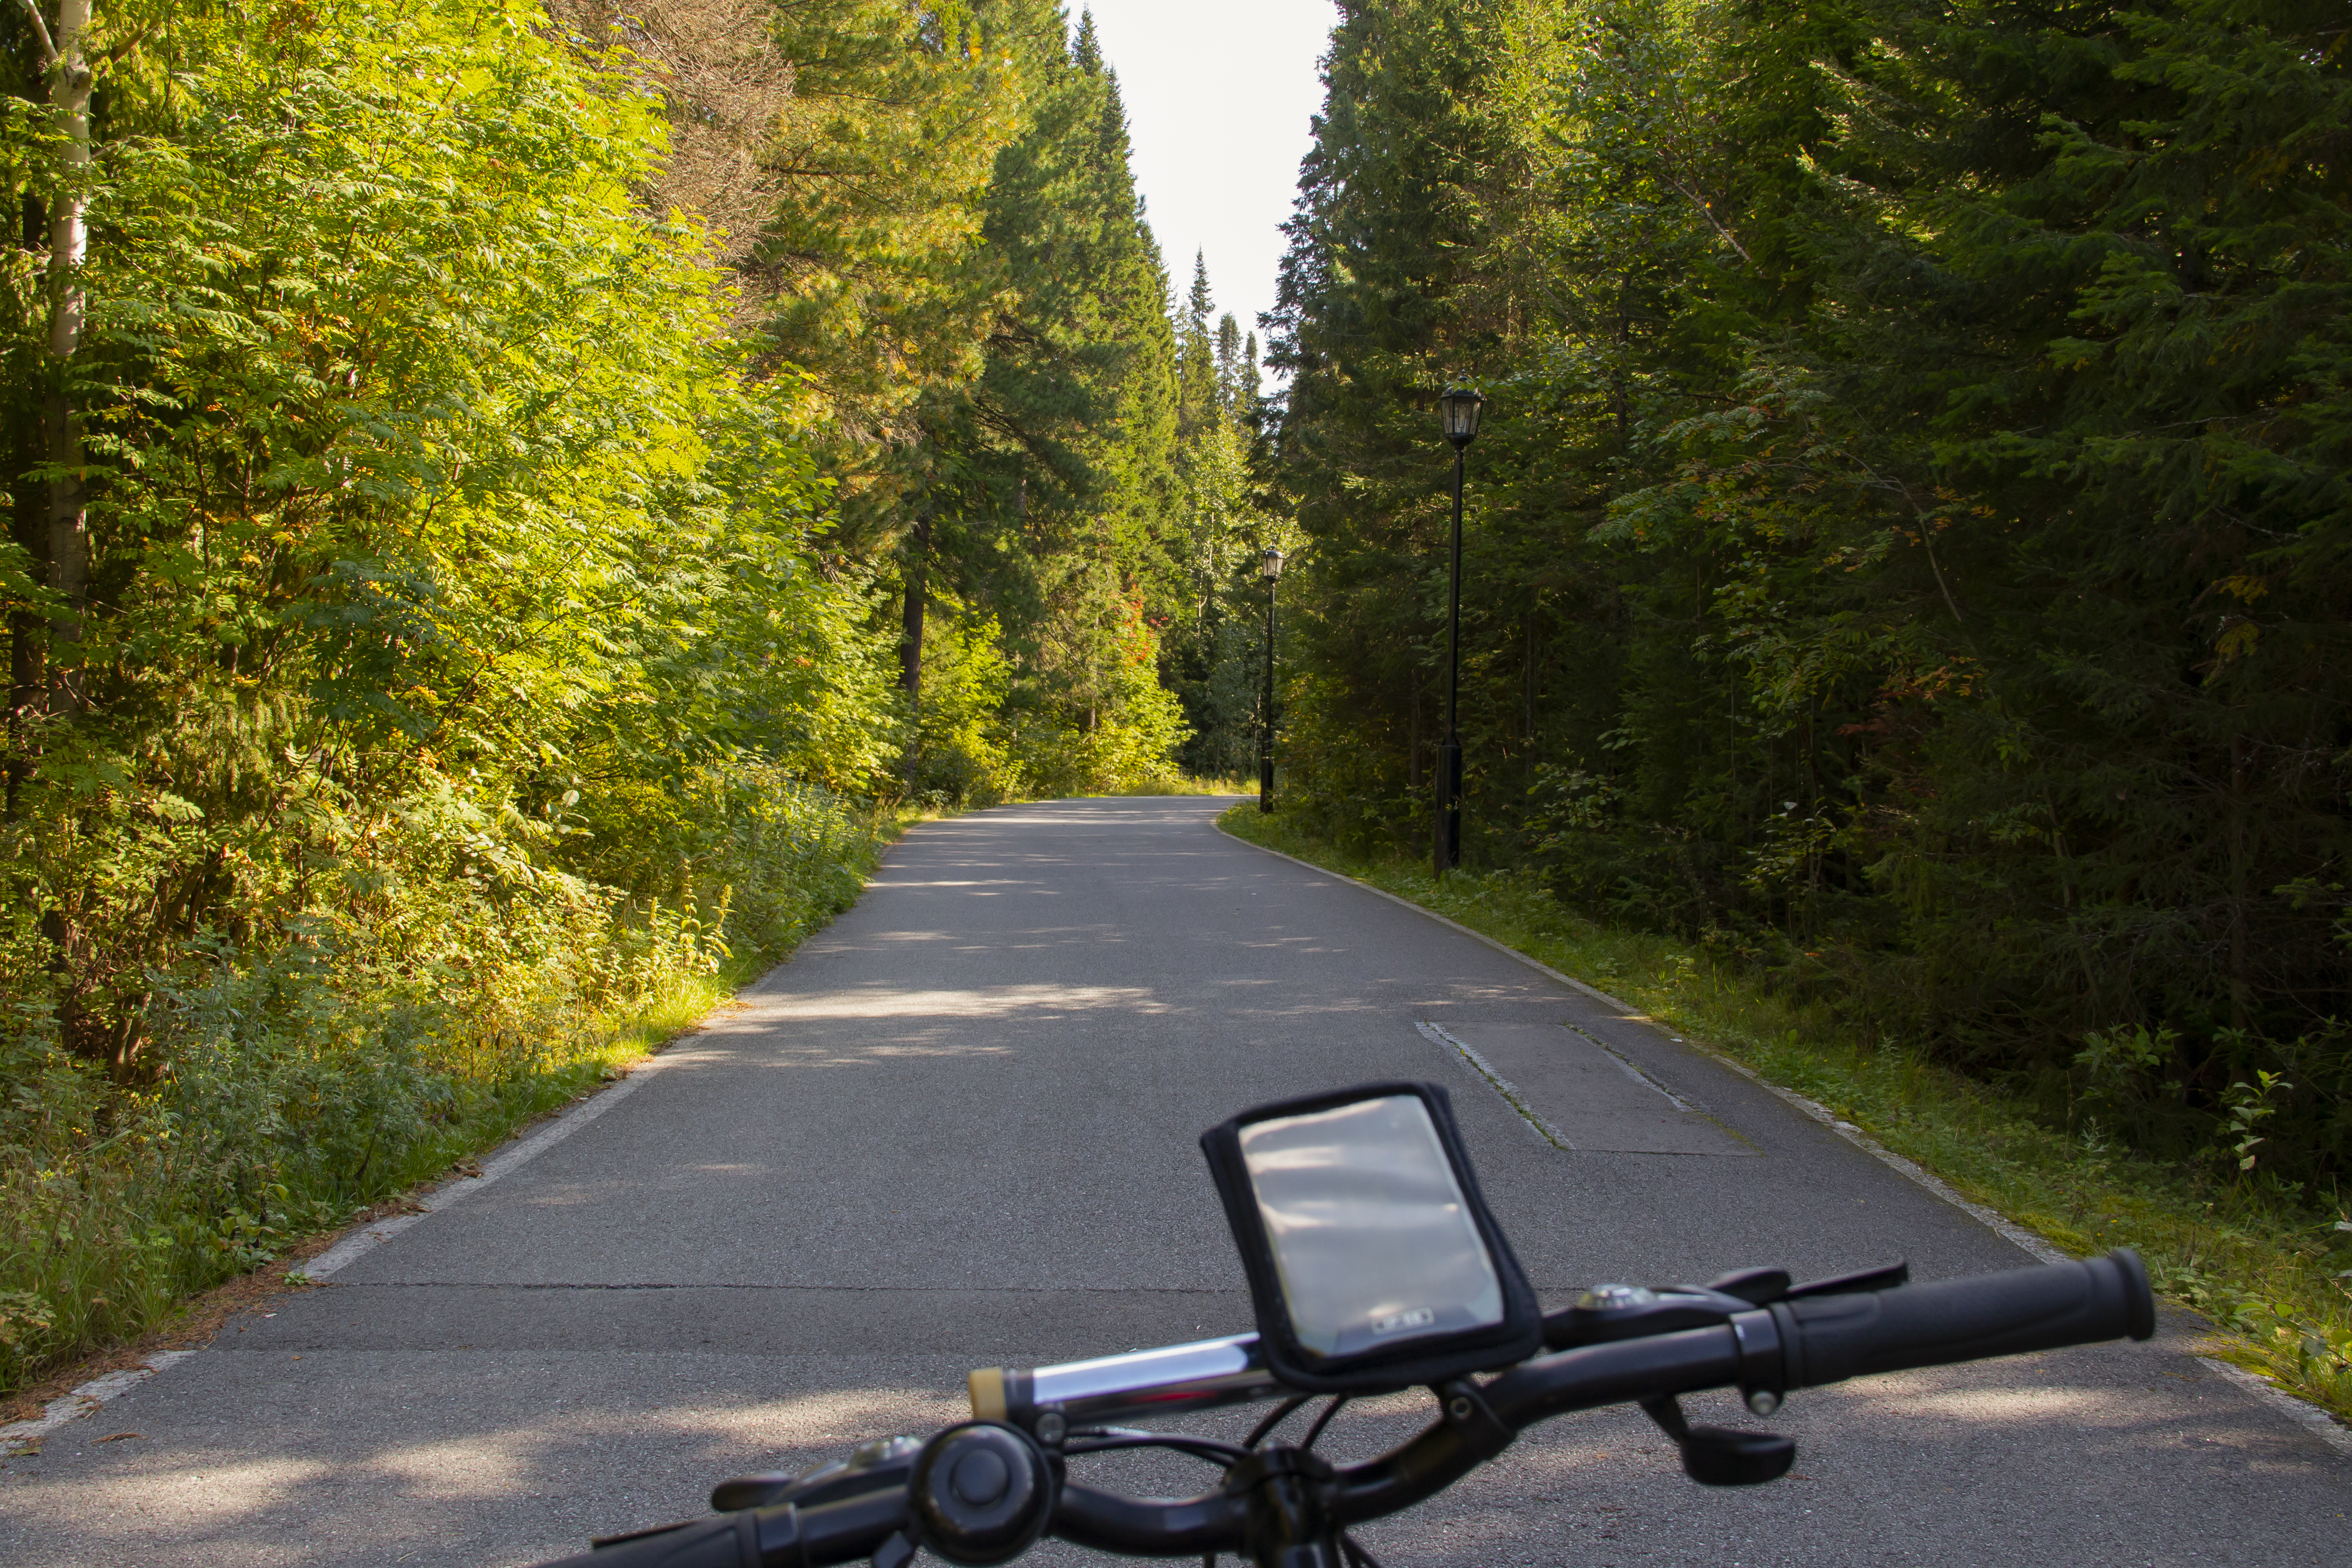
steering wheel, bike, management, road, sport, leisure, ride, nature, tree, natural landscape, mode of transport, asphalt, bicycle accessory, thoroughfare, morning, vehicle, woody plant, leaf, biome, lane, forest, cycling, grass, bicycle, infrastructure, path, plant, recreation, road surface, sunlight, landscape, trail, walkway, national park, sports equipment, mountain bike, shrub, woodland, road bicycle, state park, autumn, road trip, nonbuilding structure